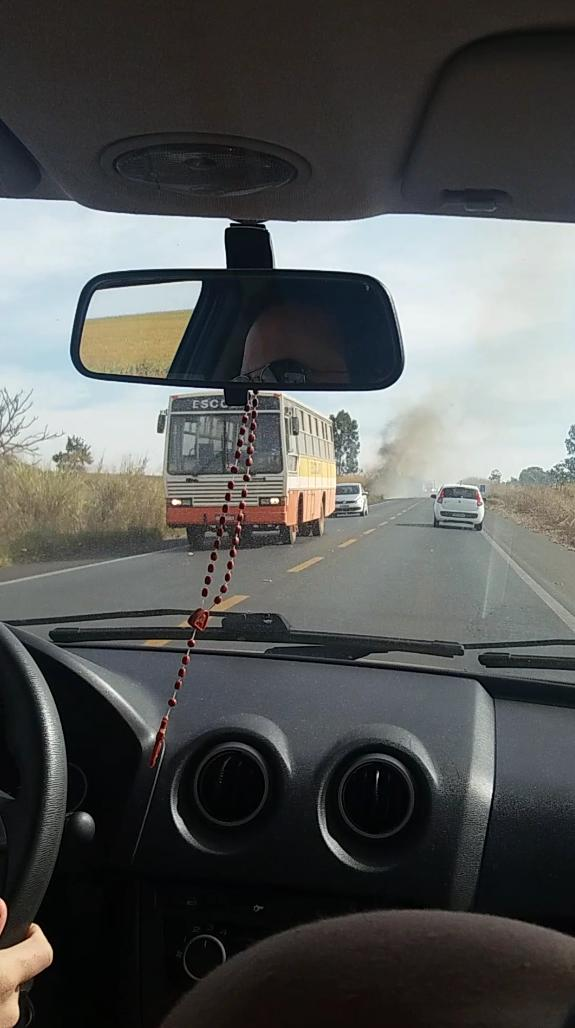
Fire: no
Smoke: yes